Angela Bassett

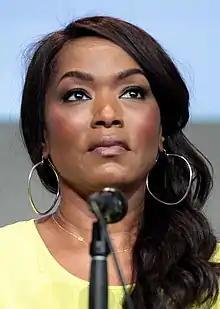
Bassett at the San Diego Comic-Con in 2015

In 2000, Bassett turned down the lead role in "Monster's Ball" because of the script's sexual content. Halle Berry won the Academy Award for Best Actress for her performance in the role.